Robert Johnson recordings

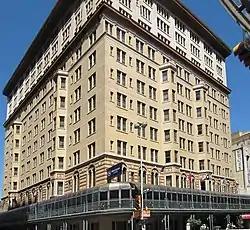
Gunter Hotel, San Antonio, Texas, in 2010

Johnson's first recording session took place on Monday, November 23, 1936, in San Antonio, Texas. A makeshift studio had been set up in the Gunter Hotel, where the recording equipment was located in one room and a second, Room 414, was where the musicians performed. Johnson was the only one to record that day and performed solo, singing and accompanying himself on acoustic guitar. Two more sessions followed, on Thursday and Friday, November 27 and 28. After the successful release of "Terraplane Blues" in March 1937, additional recording sessions took place in Dallas, Texas. On Saturday and Sunday, June 19 and 20, 1937, Johnson, again performing solo, was recorded in an unused storage area on the third floor of the former Vitagraph and Warner Bros. building.